Silvio Berlusconi

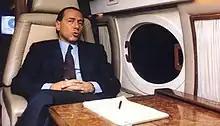
Berlusconi in his private jet aircraft in the 1980s

In 1975, Berlusconi founded his first media group, Fininvest. In 1978 he joined the Propaganda Due masonic lodge. In the five years leading up to 1983, he earned some 113 billion Italian lire (€58.3 million). The funding sources are still unknown because of a complex system of holding companies, despite investigations conducted by various prosecutors.